Rancho San Antonio (Peralta)

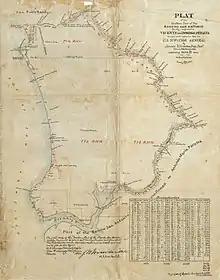
Map of the northern part of Rancho San Antonio, 1859

Luís María Peralta never lived on the rancho himself, but his four sons and their families did. With their wives, families, landless Spanish-Mexican laborers (from New Spain), their families, and some native peoples, the Peralta sons established the first Spanish-speaking communities in the East Bay. As the rancho prospered, the Peralta brothers built newer and bigger houses. The main hacienda contained two adobes, and some twenty guest houses, and became an established stop for travelers along what was during the Spanish era the only "camino real" on the eastern side of San Francisco Bay.